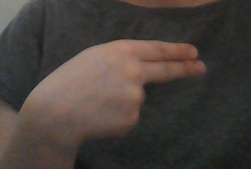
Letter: ain